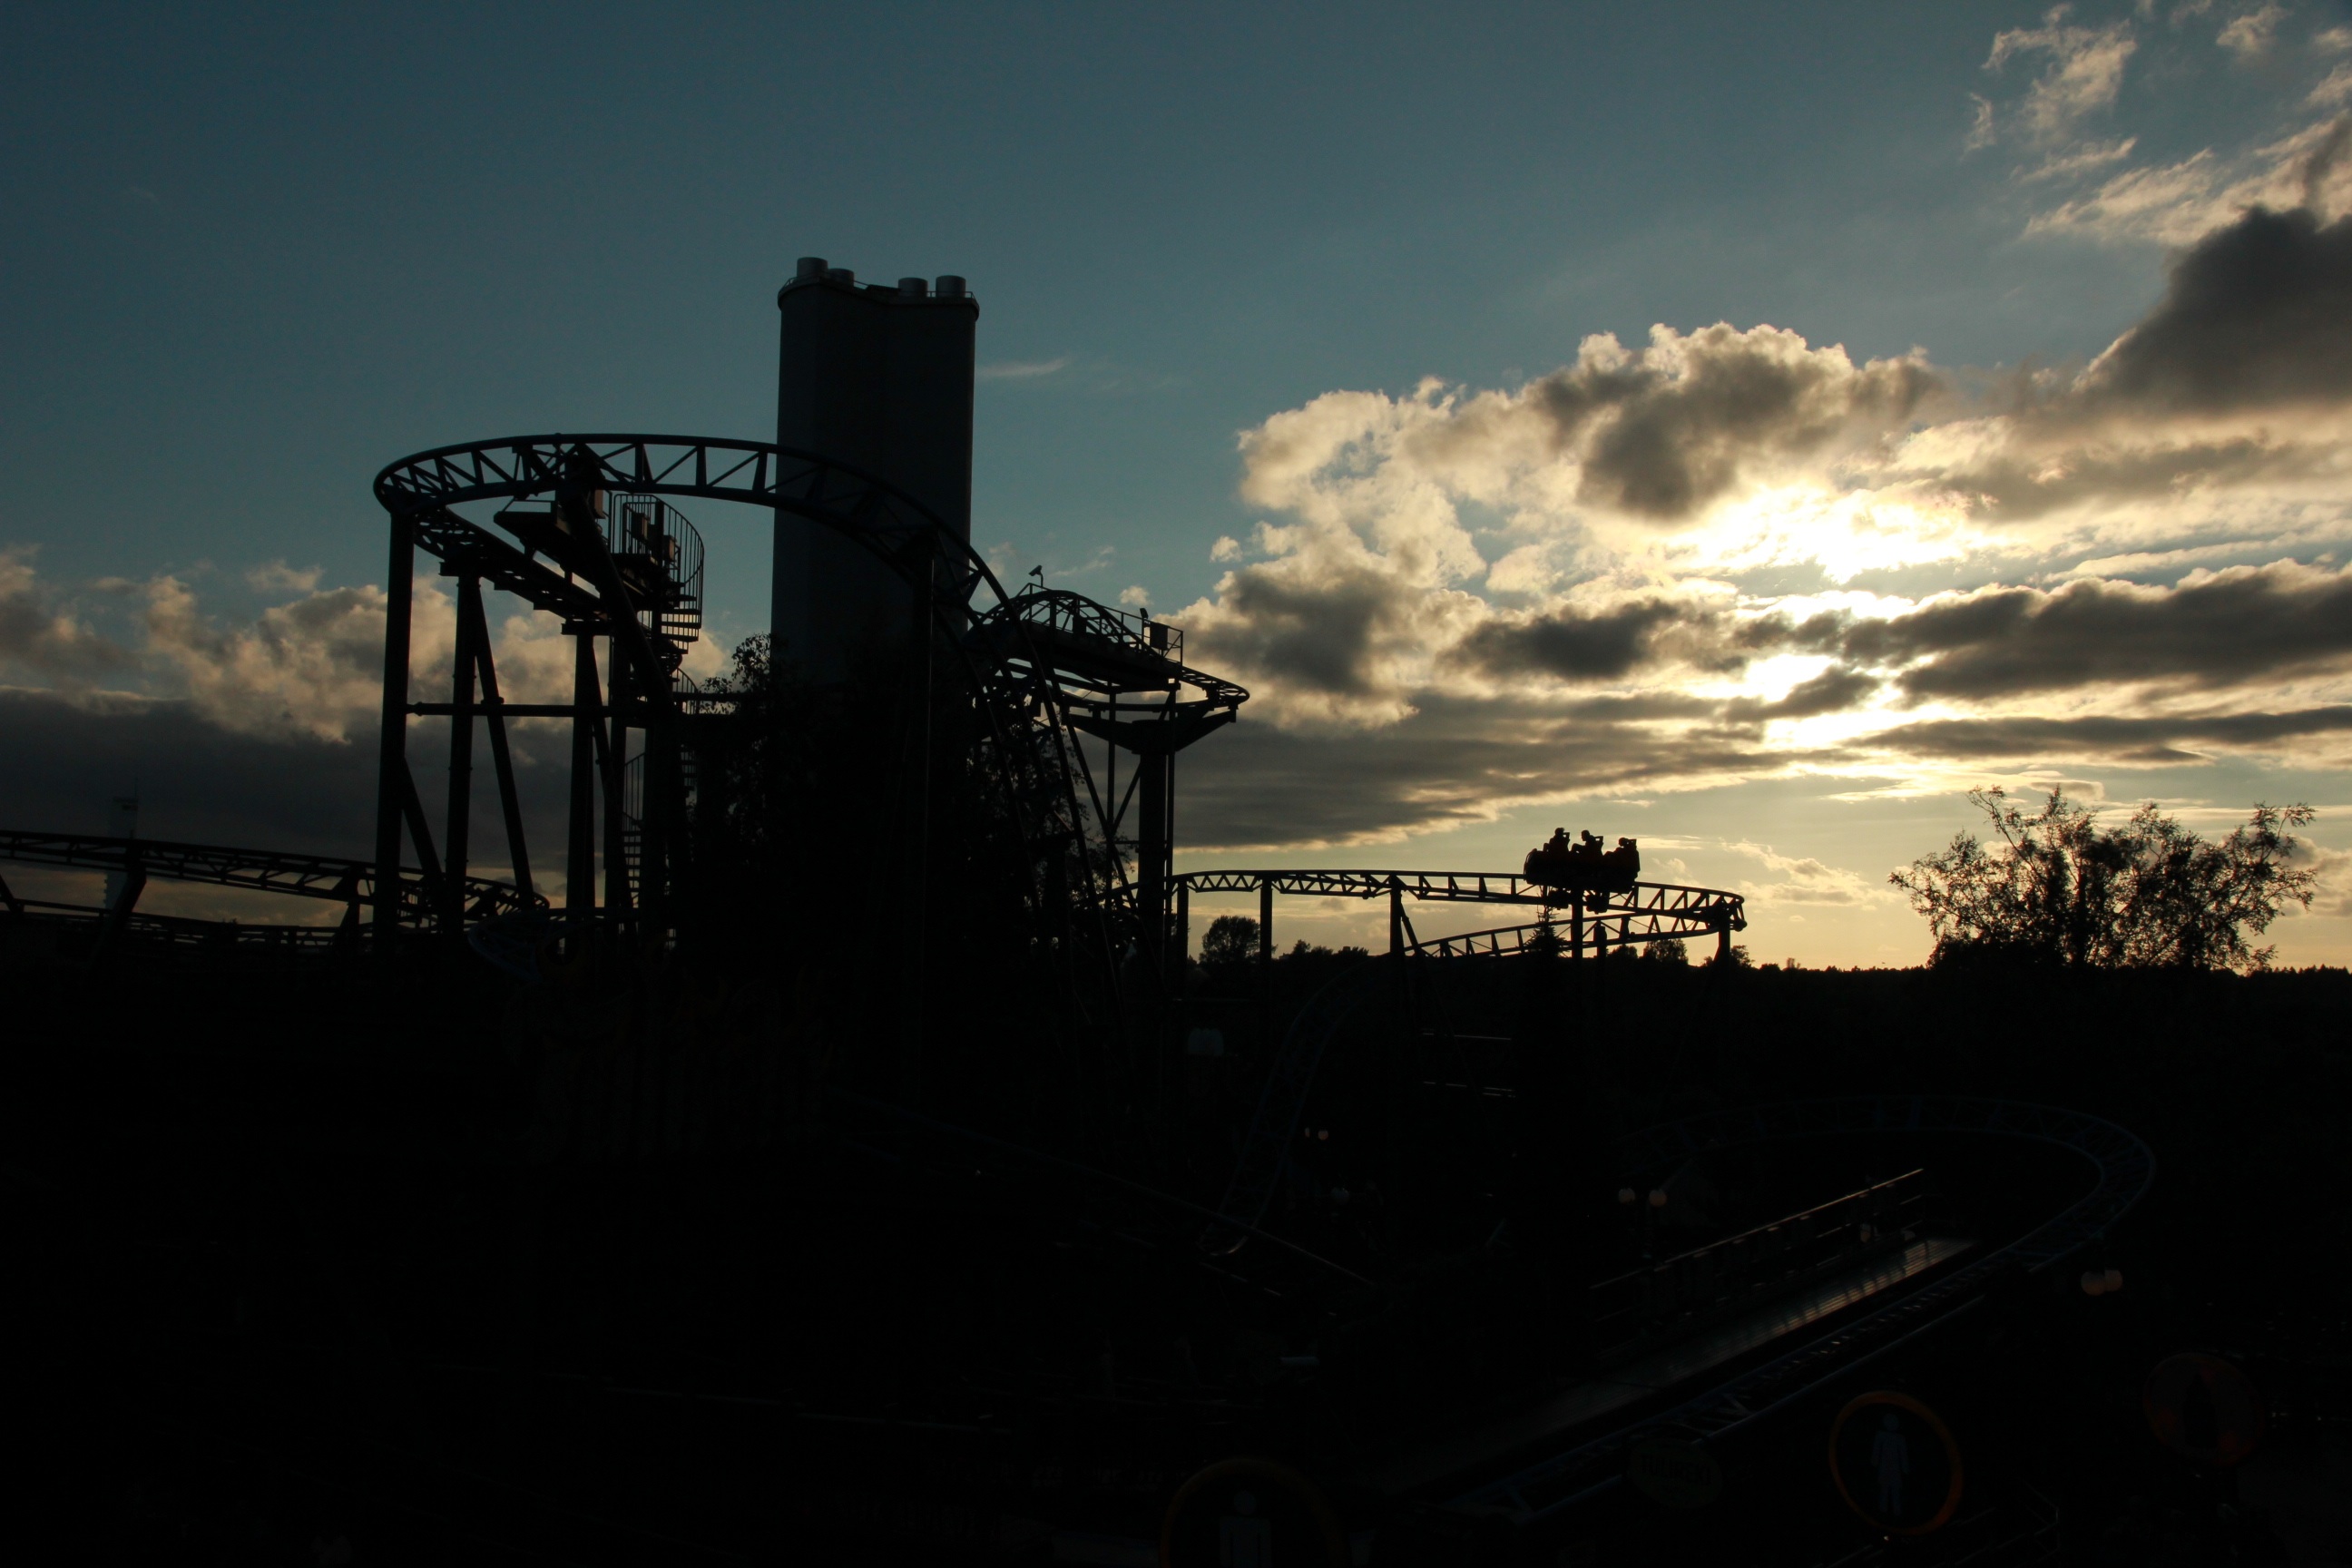
horizon, light, cloud, sky, sun, sunrise, sunset, sunlight, morning, dawn, dusk, evening, darkness, industry, atmosphere of earth